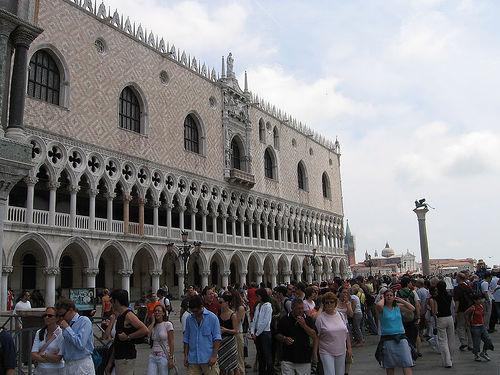
Weather: cloudy or overcast